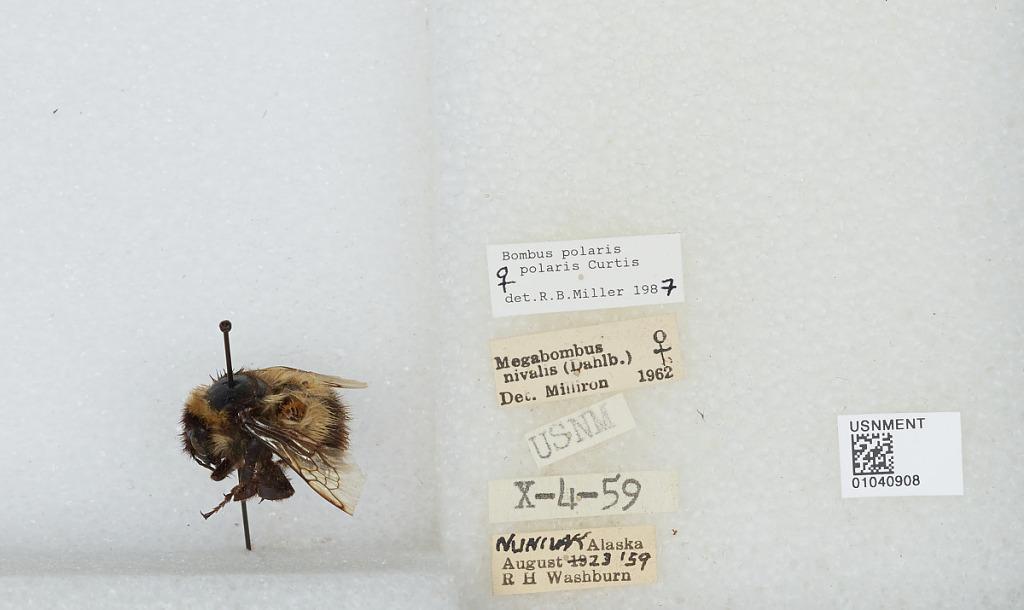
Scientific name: Bombus (Alpinobombus) polaris Curtis
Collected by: R. Washburn
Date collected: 1959-8-23
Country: United States
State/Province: Alaska
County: Bethel
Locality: Nunivak Island
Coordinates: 60.095, -166.211
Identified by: Milliron